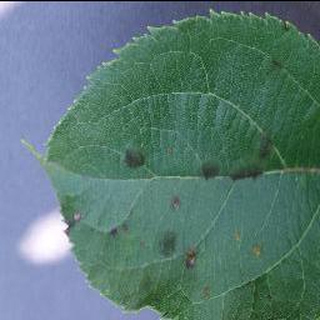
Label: apple_apple_scab